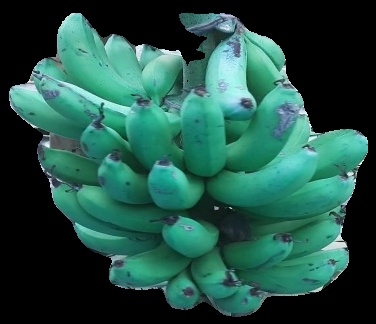
Variety: pachbale
Grade: grade3